Chorio, Othonoi

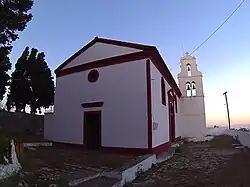
Saint George Greek orthodox church of Chorio

Chorio or Horio is a village in "Ano Panta" region, on the island of Othoni and it is the westernmost point of Greece. It was the first settlement and the unofficial capital of the island. At the top of the Chorio hill is the Saint George Orthodox church (built in 1864). Chorio is about 7 kilometres away from the port of the island, Ammos and about 2 kilometres on foot from Imerovigli the highest peak of the island.